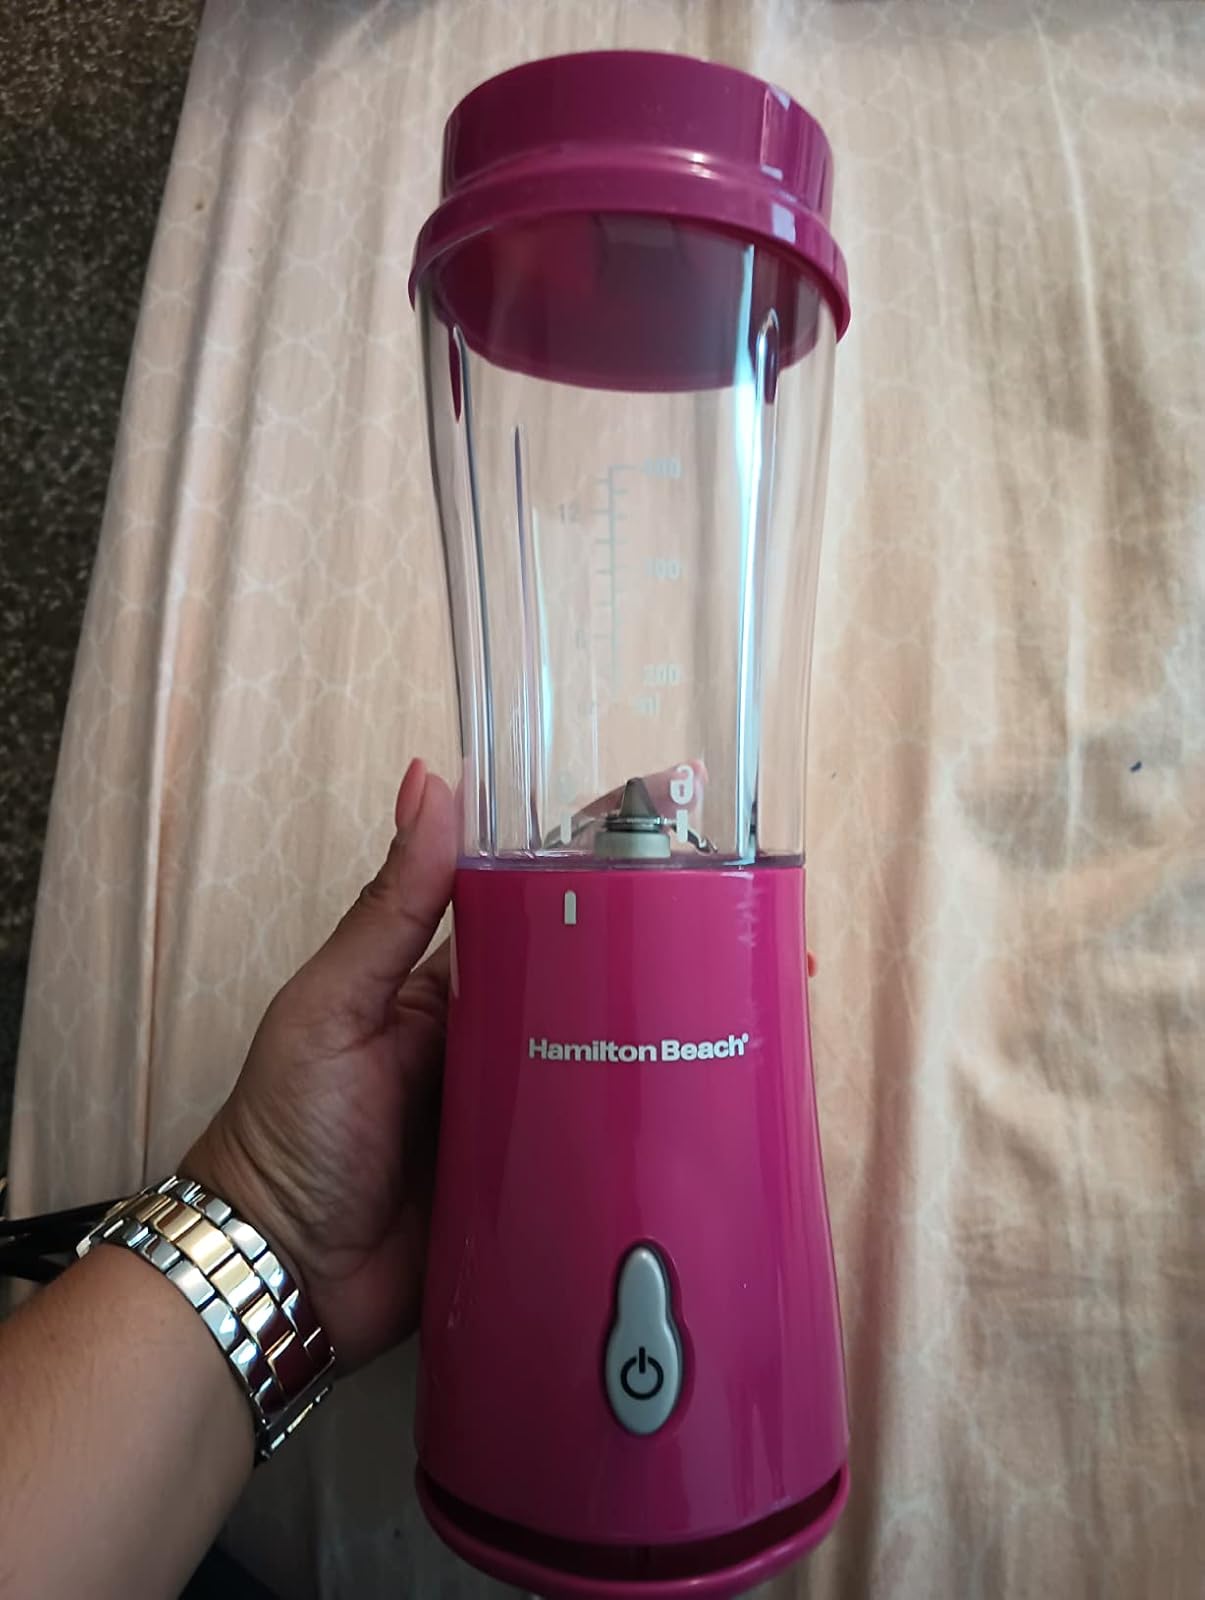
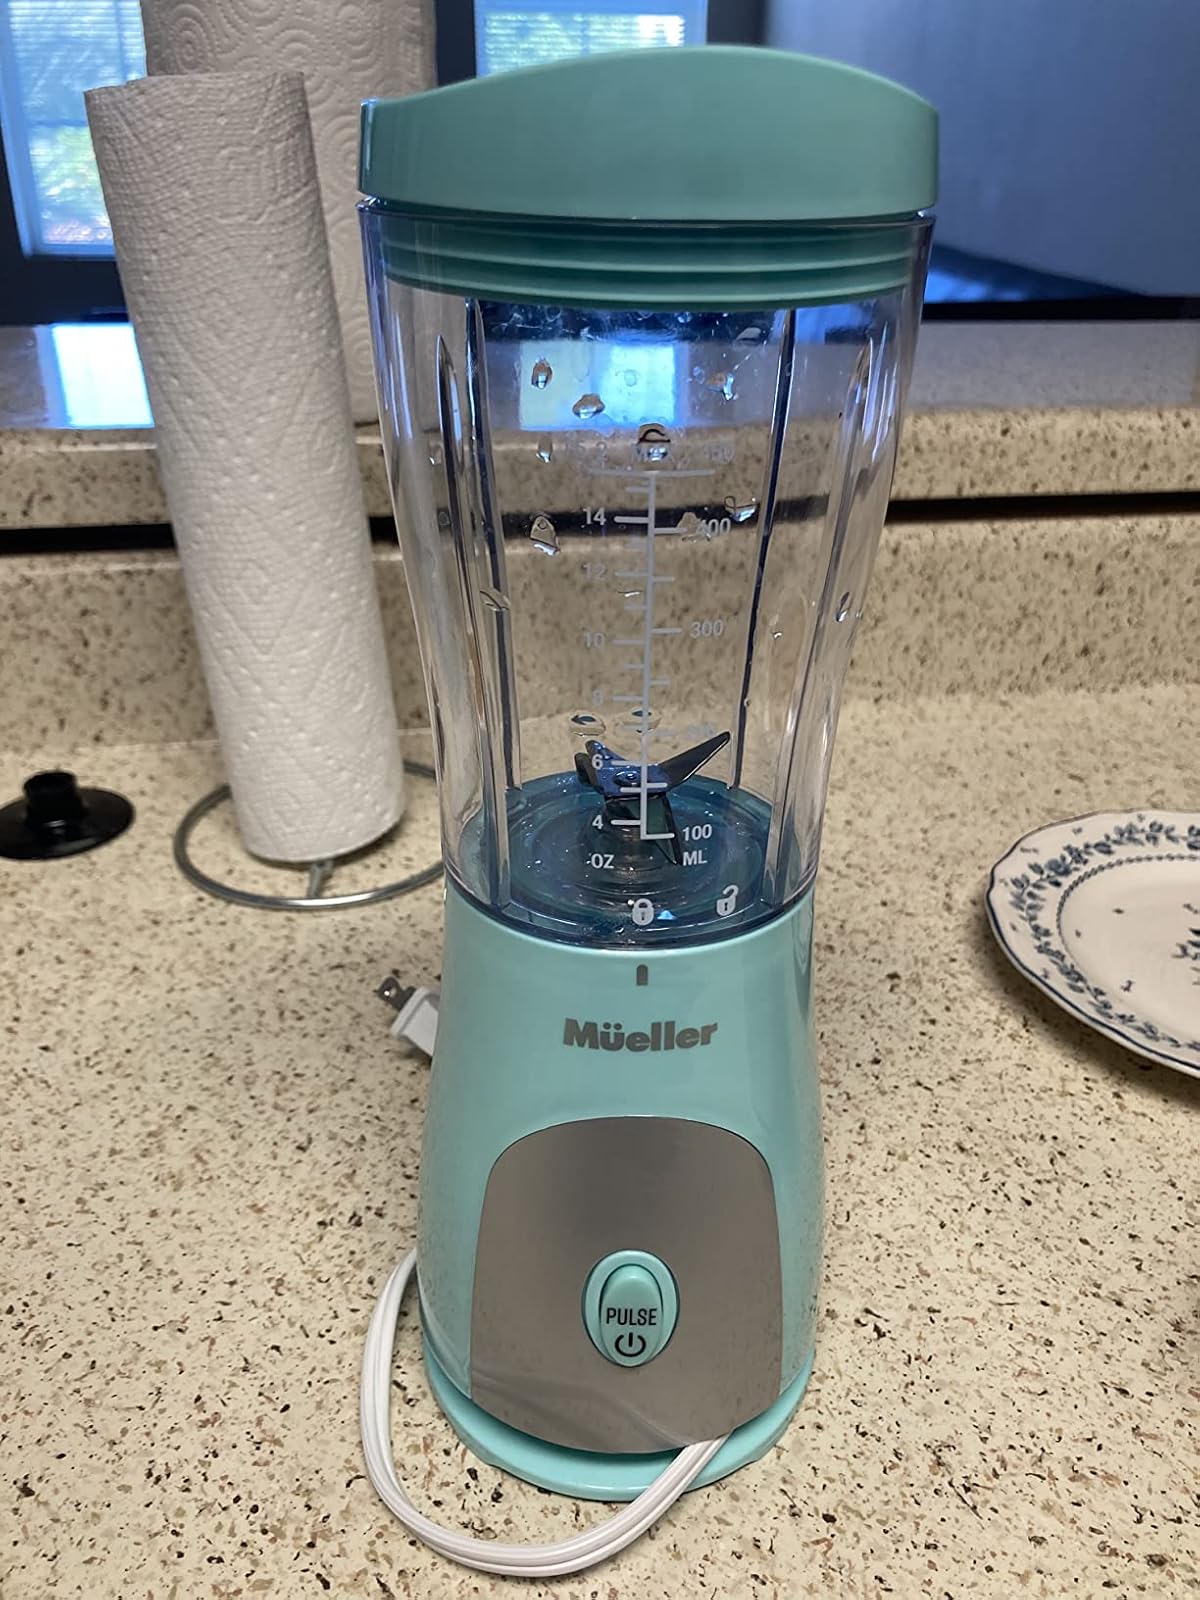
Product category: items_blender
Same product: no